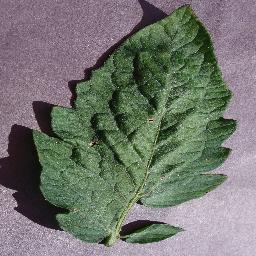
Label: Tomato___Target_Spot